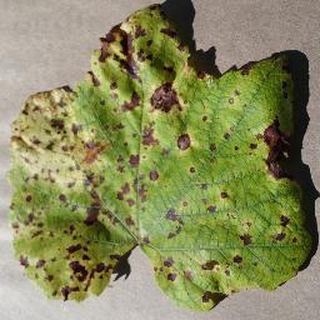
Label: grape_leaf_blight